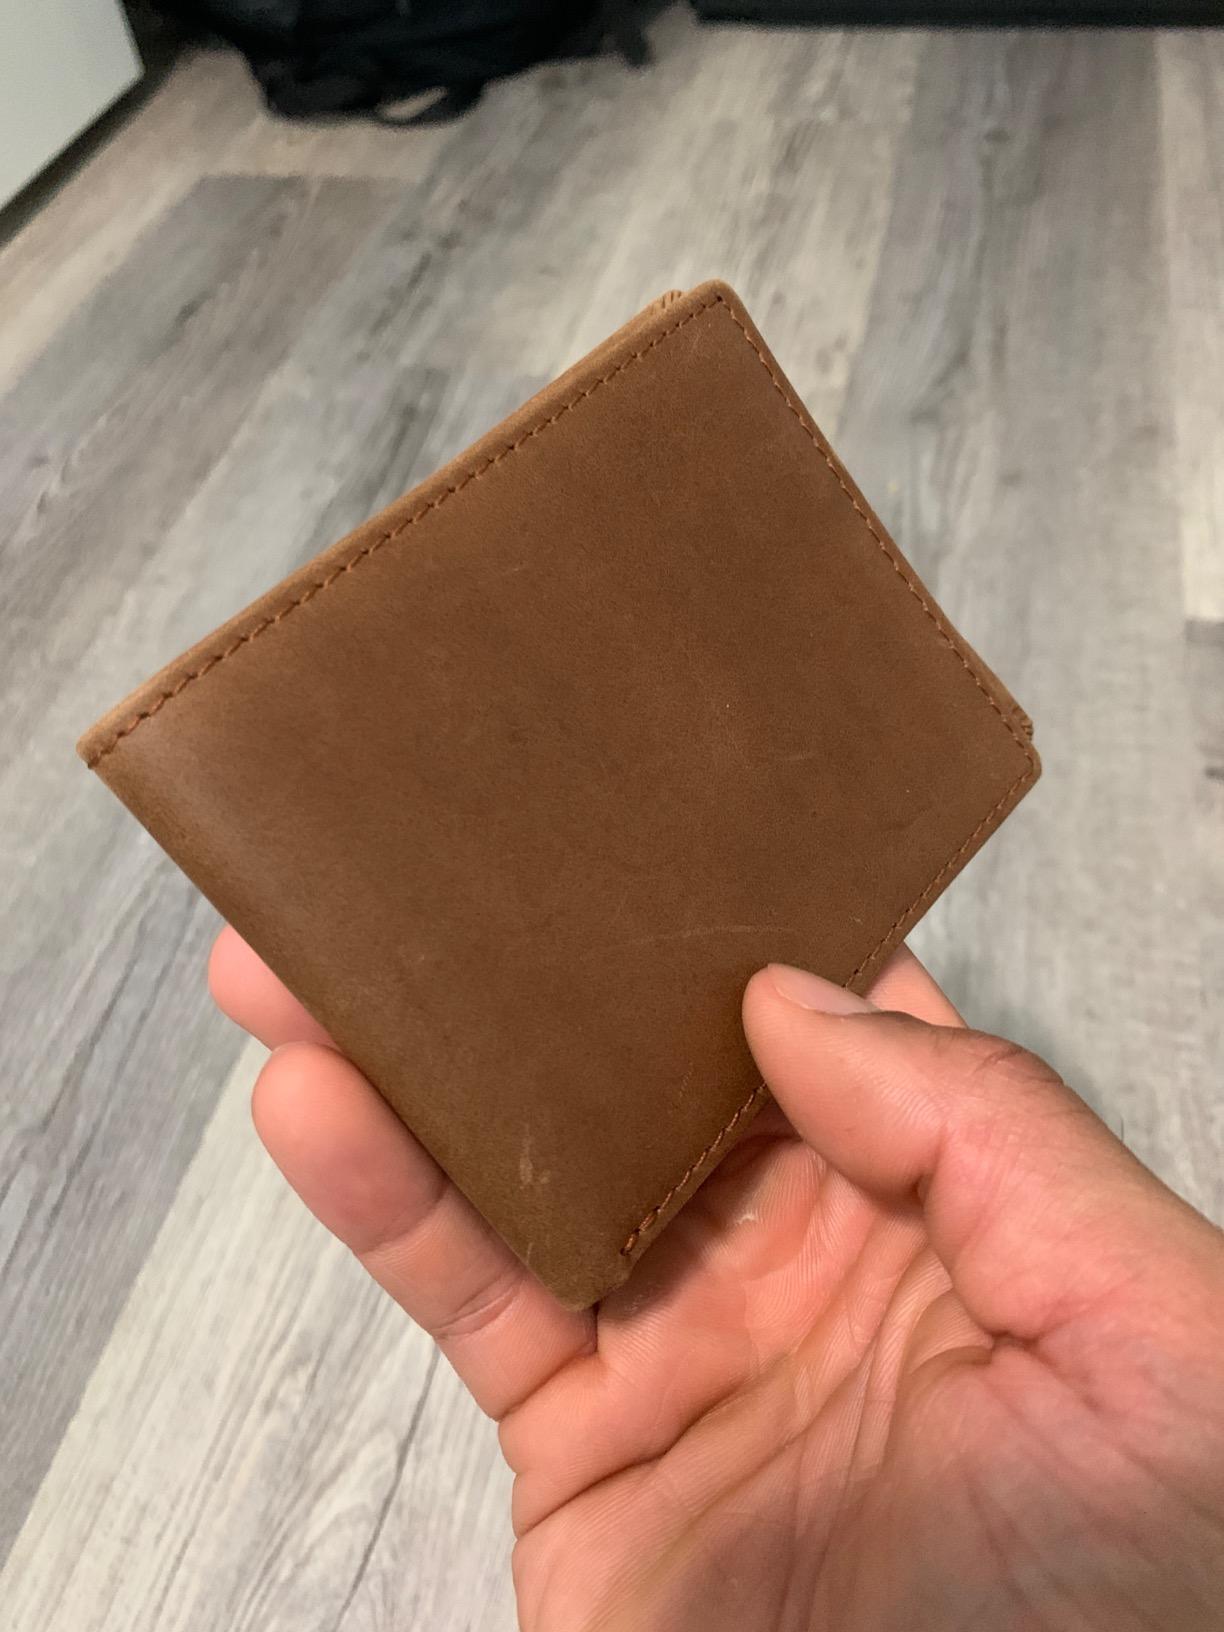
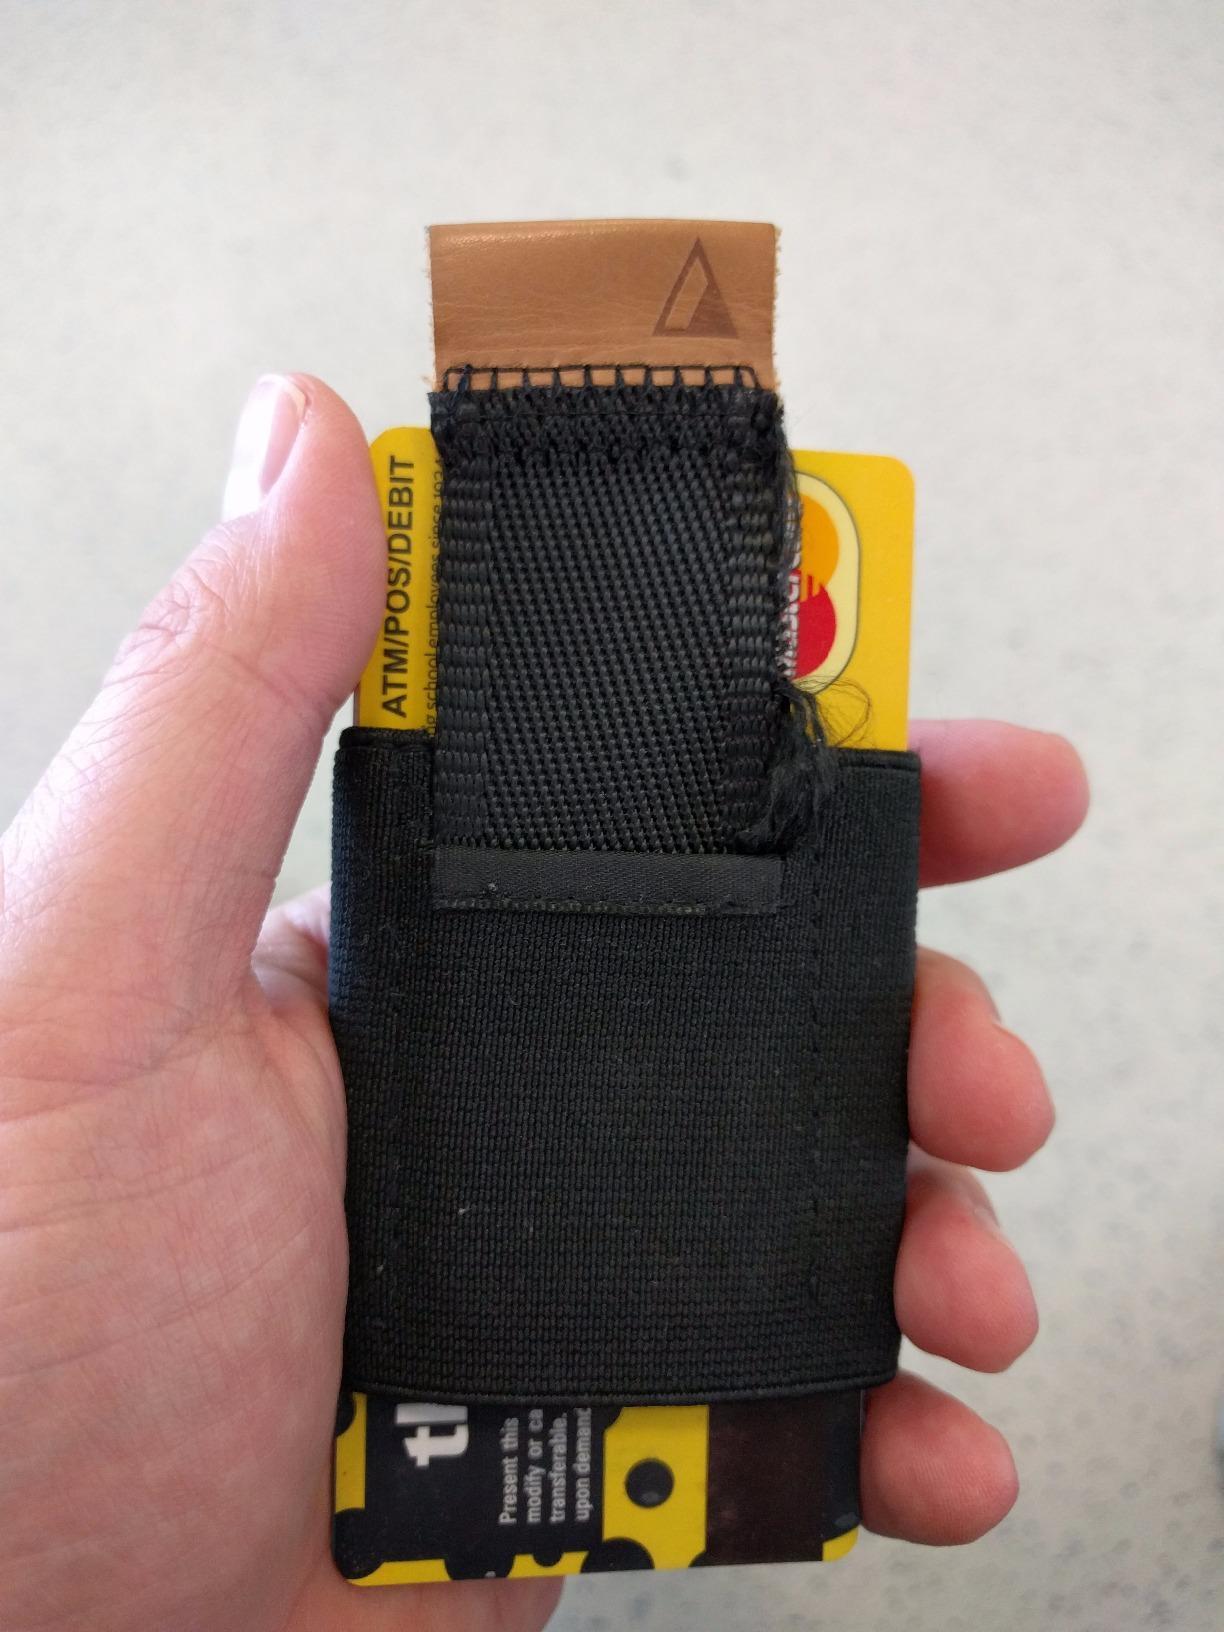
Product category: accessories_wallet
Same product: no